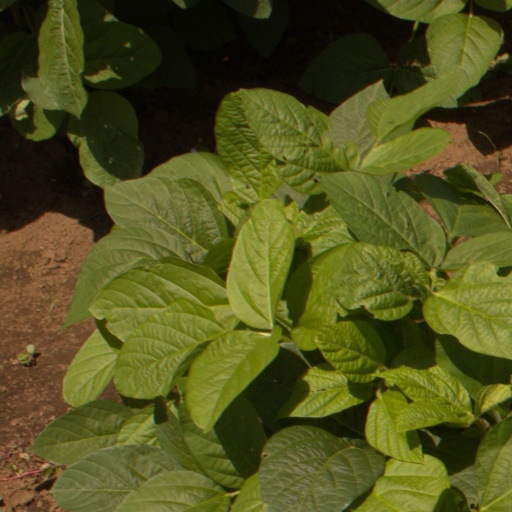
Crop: soybean